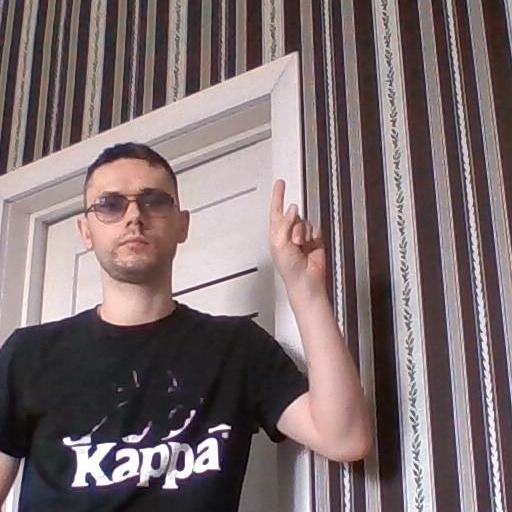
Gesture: one